Pedro (footballer, born 1987)

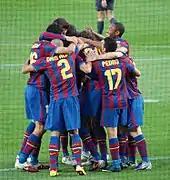
Pedro (wearing number 17) with Barcelona in 2010

Pedro began the 2010–11 season firmly established in Barcelona's starting line-up. On 29 November 2010, he scored the second goal in the a 5–0 home win against Real Madrid, with Barcelona climbing to the first place in the league as a result. The following month, he scored twice against Espanyol in the local derby, in a 5–1 away win.